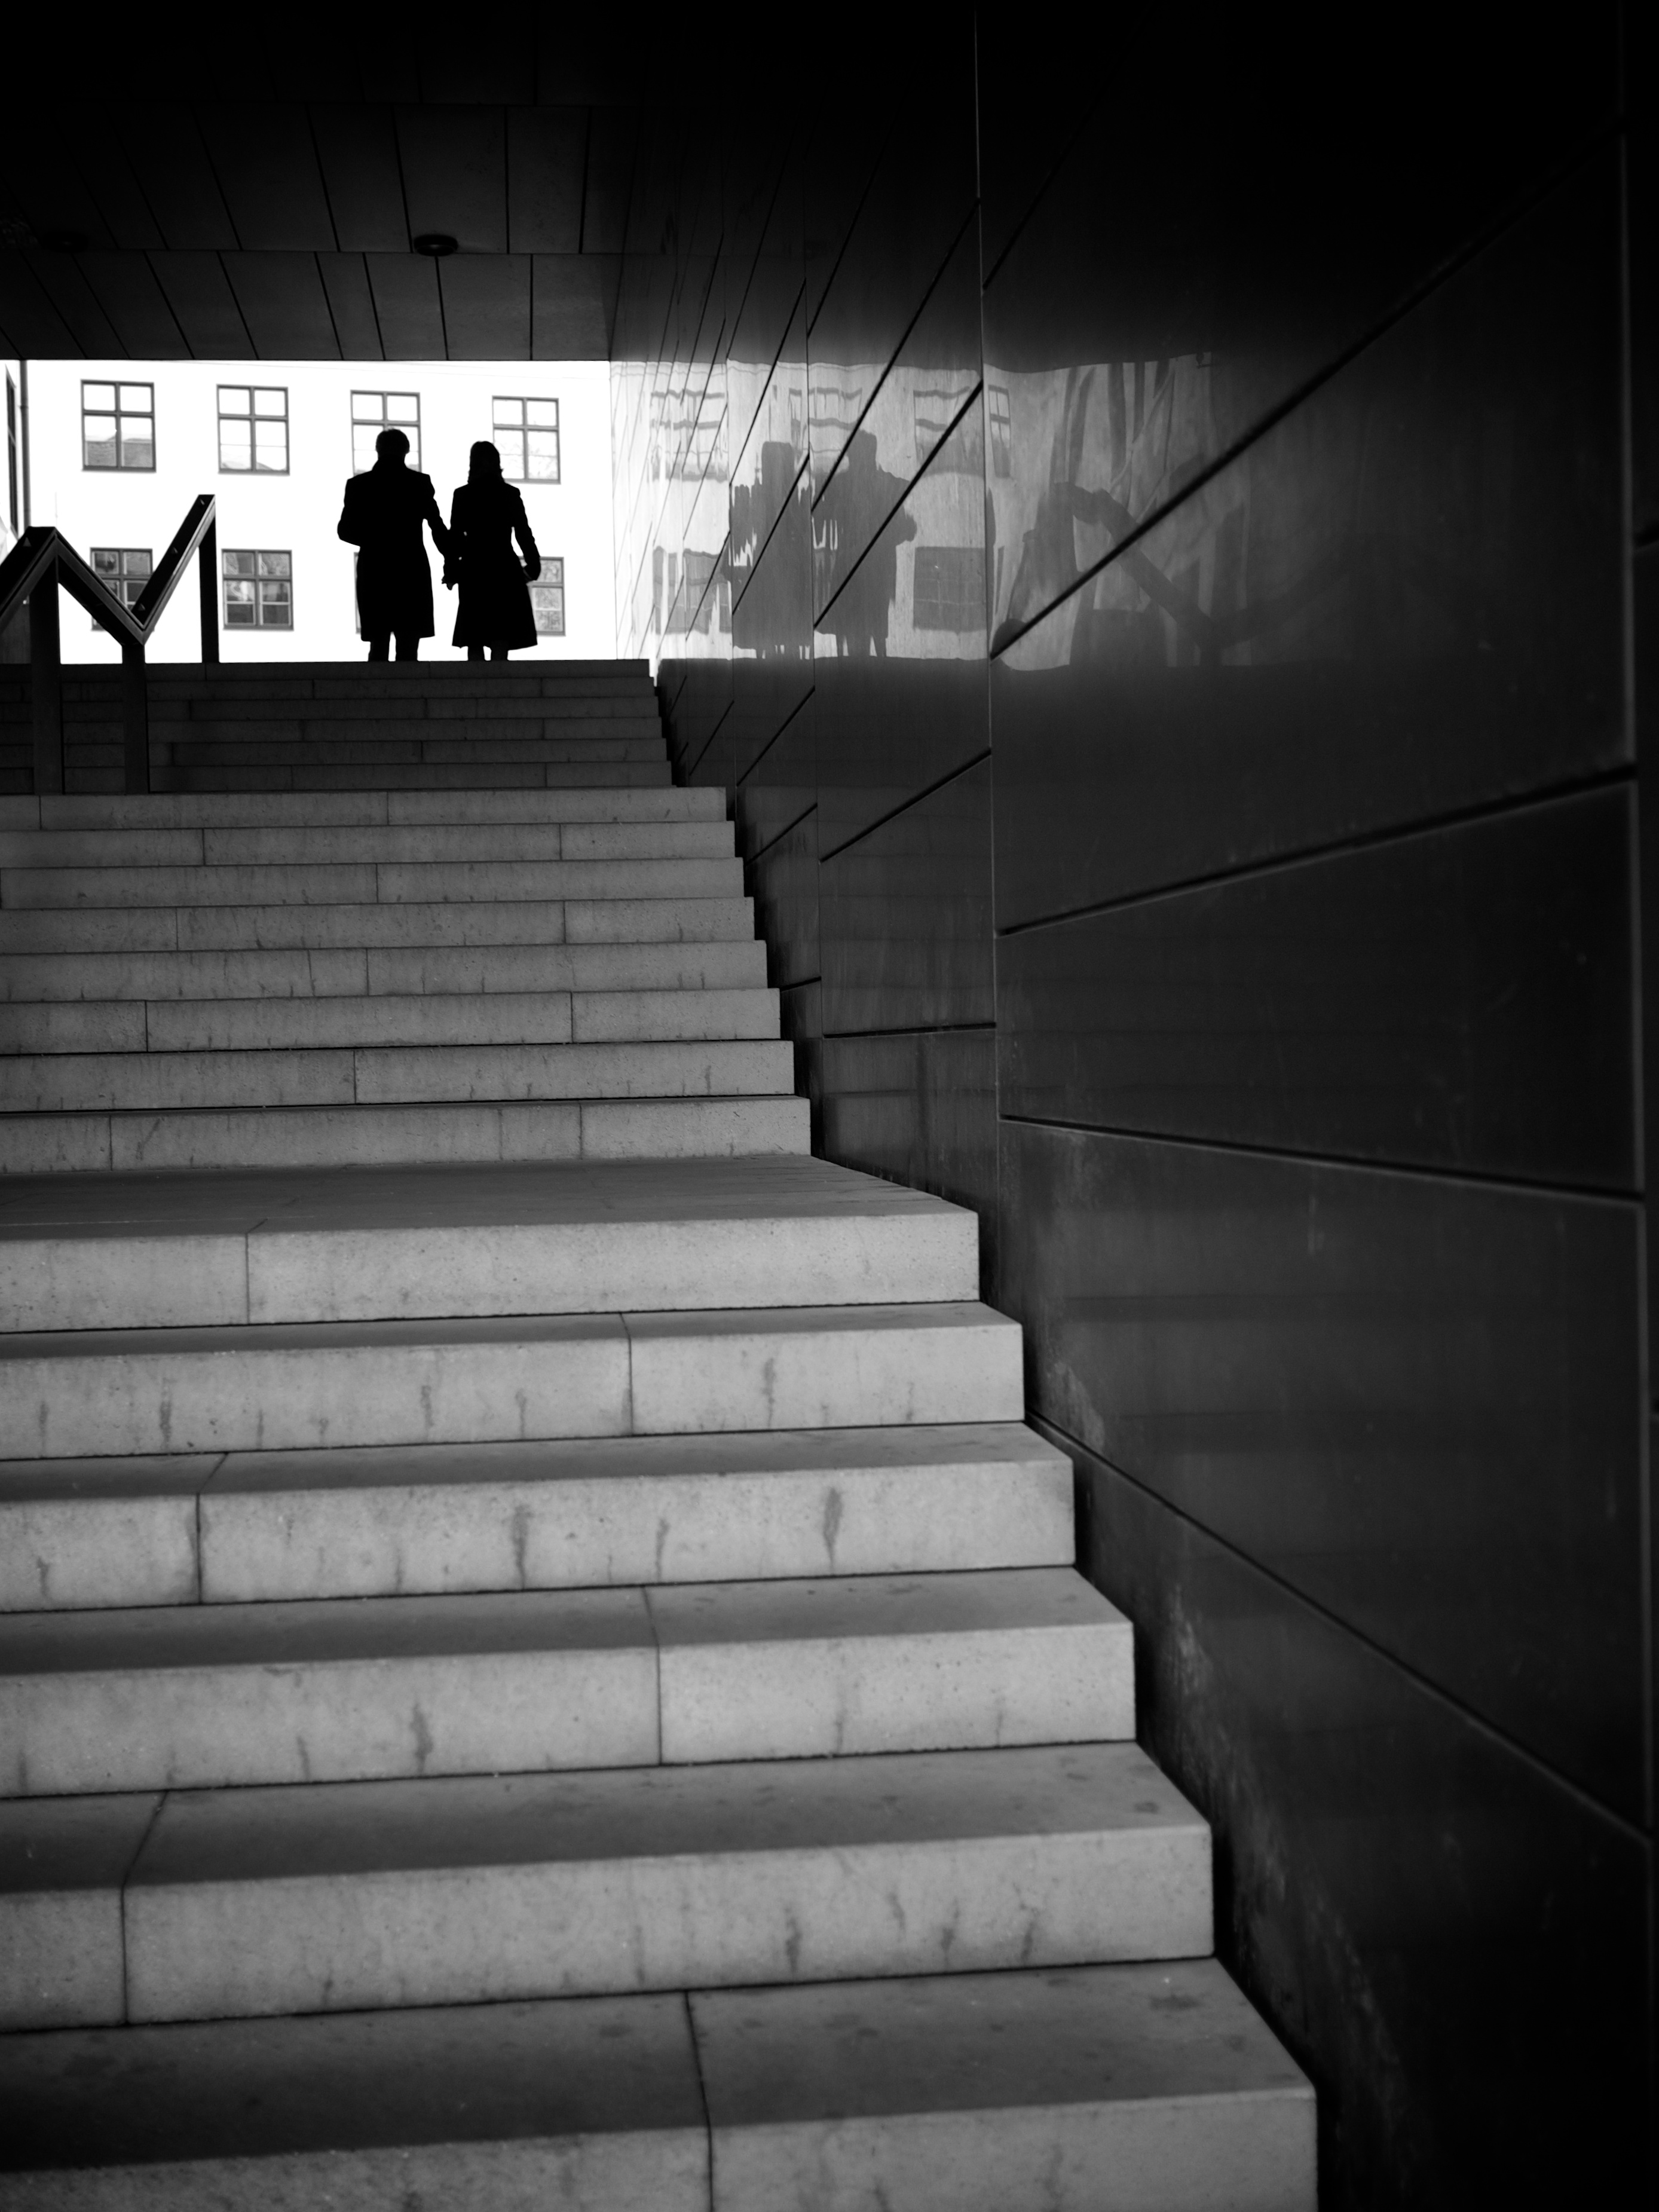
light, black and white, white, street, photography, wall, ebook, line, reflection, color, shadow, training, darkness, black, monochrome, lighting, streetphotography, flickr, thomas, video, symmetry, olympus, omd, fuji, shape, leica, monochrom, leuthard, hcb, thomasleuthard, monochrome photography, film noir